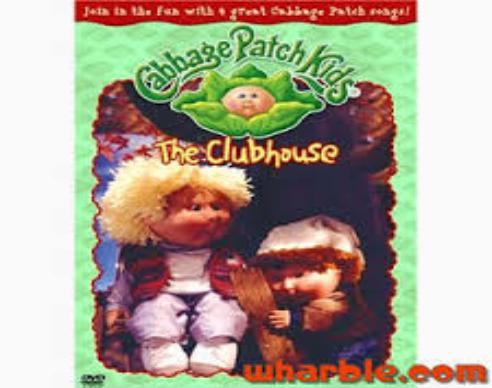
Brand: Cabbage Patch Kids
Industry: Leisure